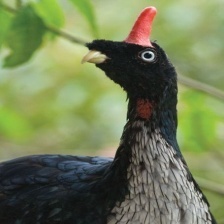
Species: HORNED GUAN
Scientific name: OREOPHASIS DERBIANUS